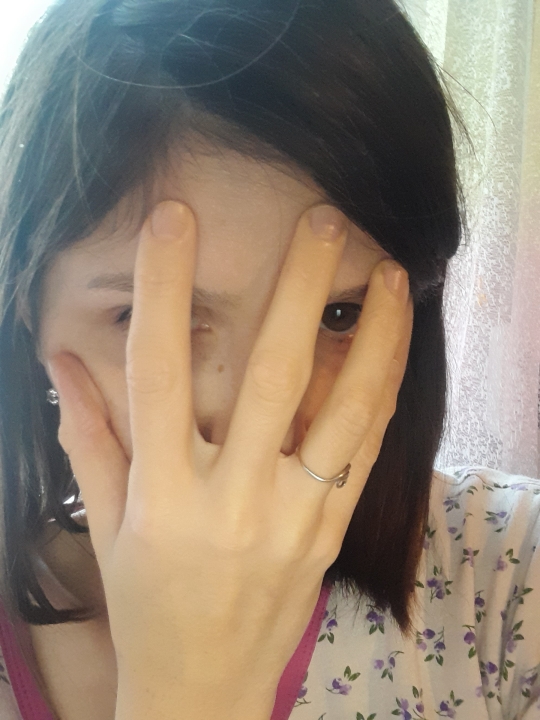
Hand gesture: no_gesture